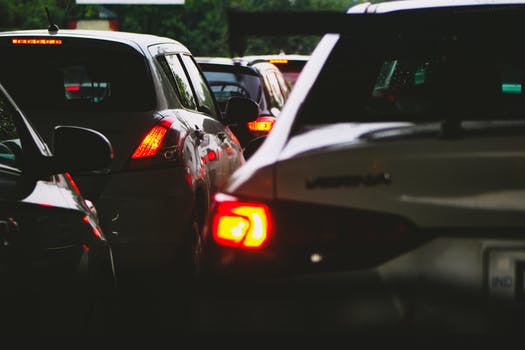
Label: No Watermark